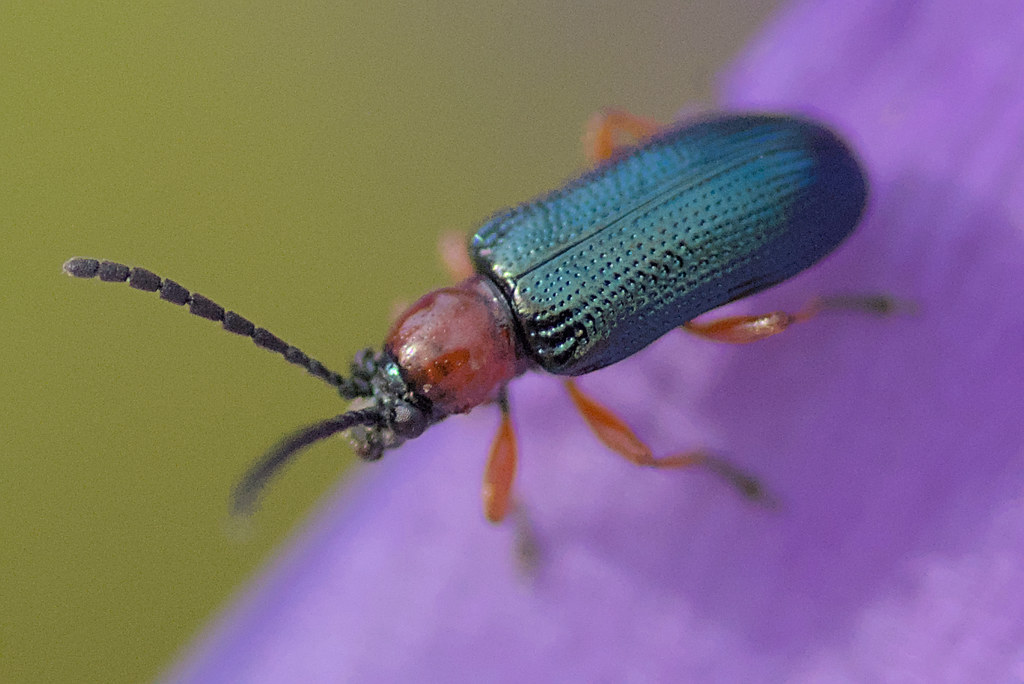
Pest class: cereal_leaf_beetle